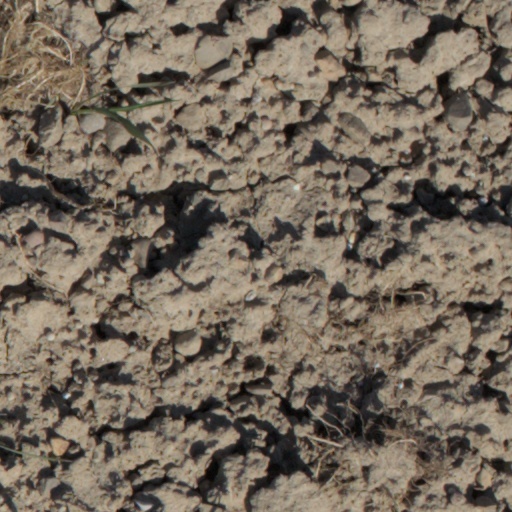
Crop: wheat